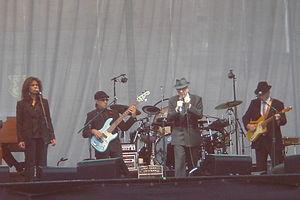
Sharon Teresa Robinson, née à San Francisco en 1958, est une chanteuse, auteure de chanson et productrice de musique des États-Unis. Elle est surtout connue par ses collaborations avec Leonard Cohen, bien qu’elle ait aussi écrit pour de nombreux autres artistes comme Aaron Neville, Diana Ross, Don Henley, Randy Crawford, Roberta Flack et The Temptations entre autres.